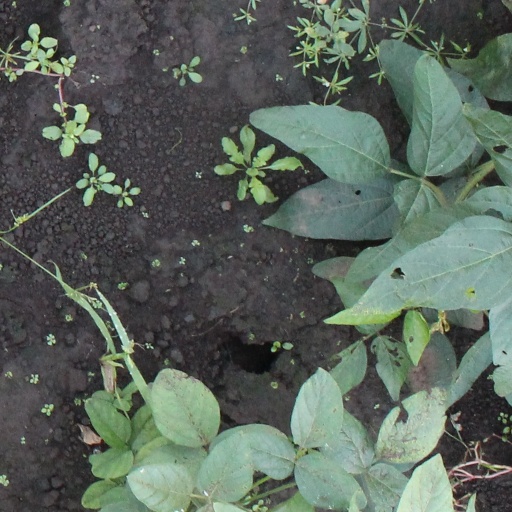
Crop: soybean